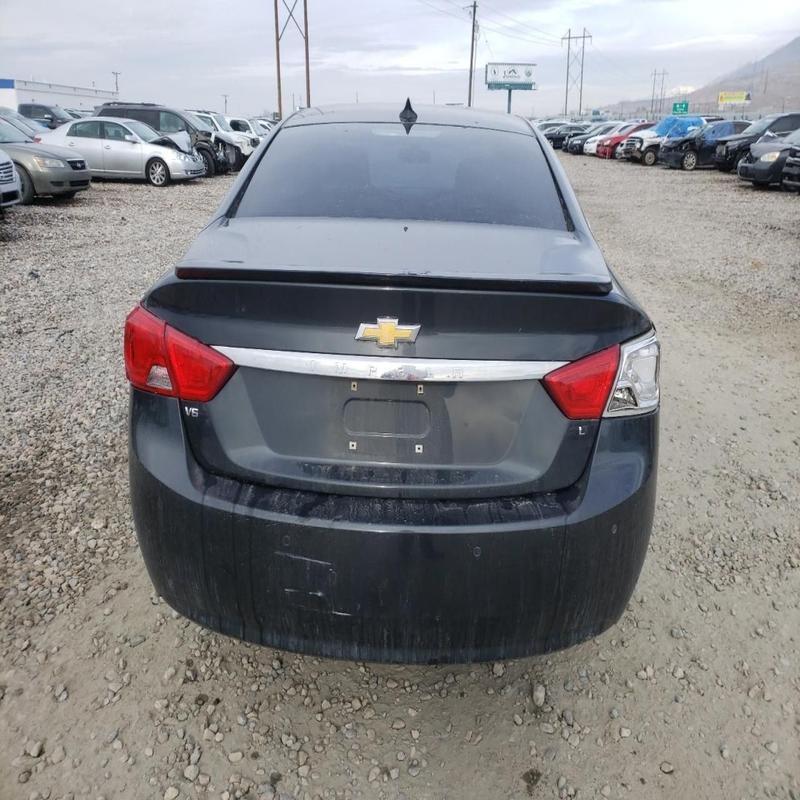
Aucun dommage détecté.
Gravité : aucun